Rocker (subculture)

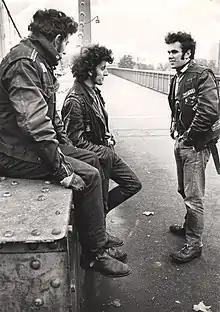
Three rockers on Chelsea Bridge

Rockers (also known as leather boys and ton-up boys) are members or followers of a rock and roll and biker subculture that originated in the United Kingdom during the late 1950s and remained popular in the 1960s, especially among youths. Rockers who rode bikes were widely known as ton-up boys for achieving a speed of 100 mph (miles per hour). By 1965, the term "greaser" had also been introduced to Great Britain and, since then, the terms "greaser" and "rocker" have become synonymous within the British Isles, although used differently in North America and elsewhere. Rockers were also derisively known as "coffee bar cowboys". Their Japanese counterpart was called the "kaminari-zoku" ("thunder tribe/clan/group", or "thunderers").